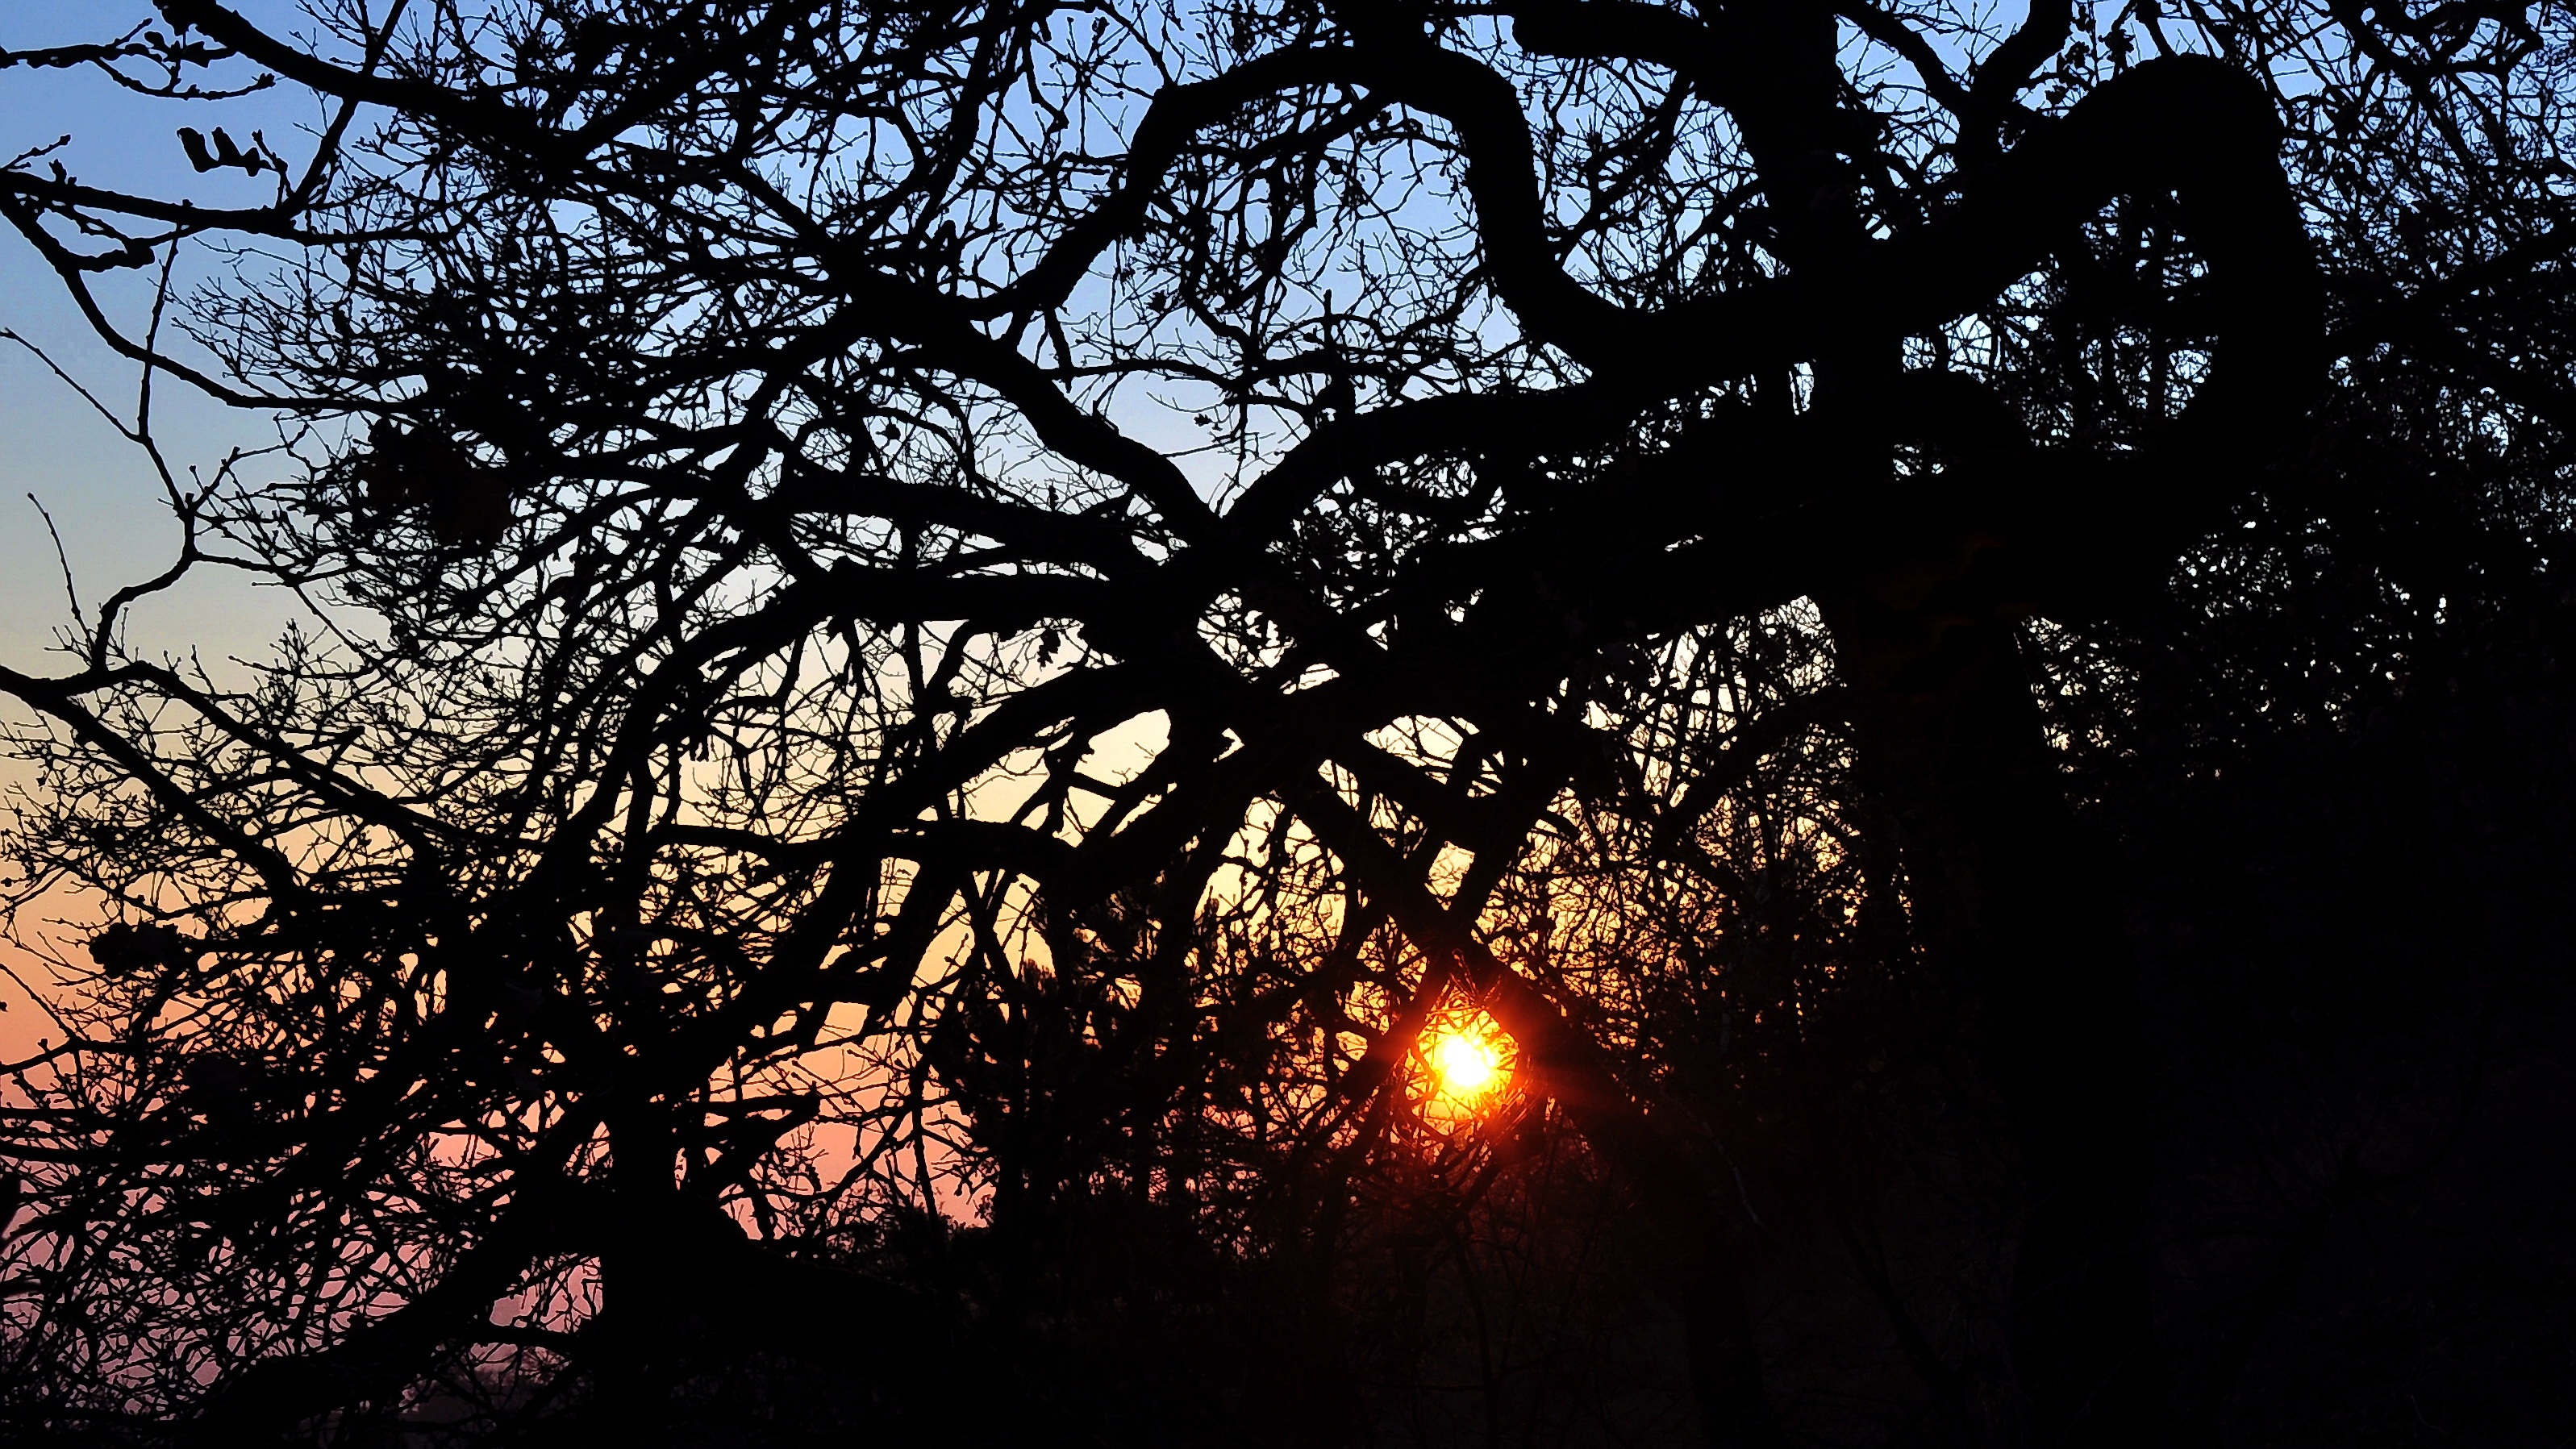
tree, branch, light, plant, sky, sunset, sunlight, morning, leaf, flower, evening, darkness, winter landscape, colors, nightfall, night lights, woody plant